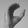
ASL letter: C